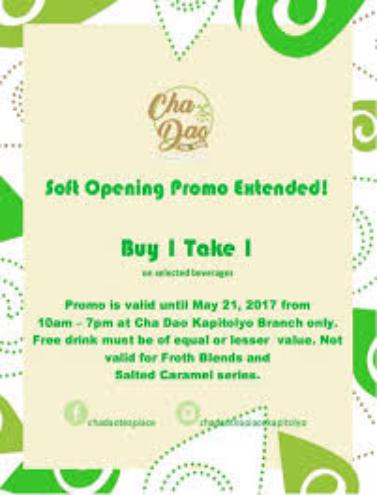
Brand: Cha Dao
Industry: Food